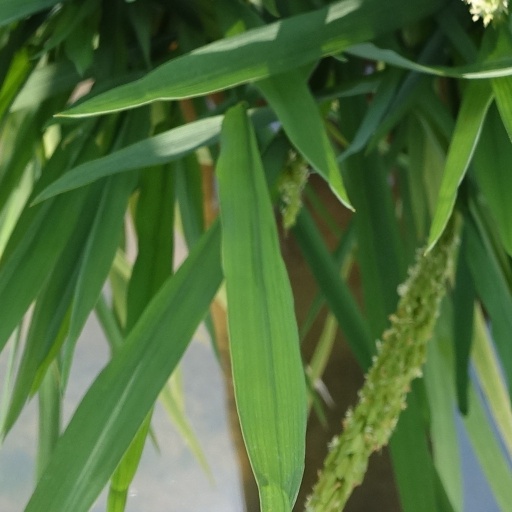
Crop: rice